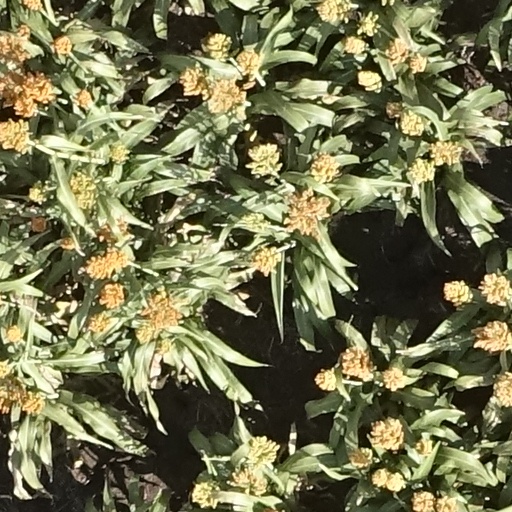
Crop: sorghum